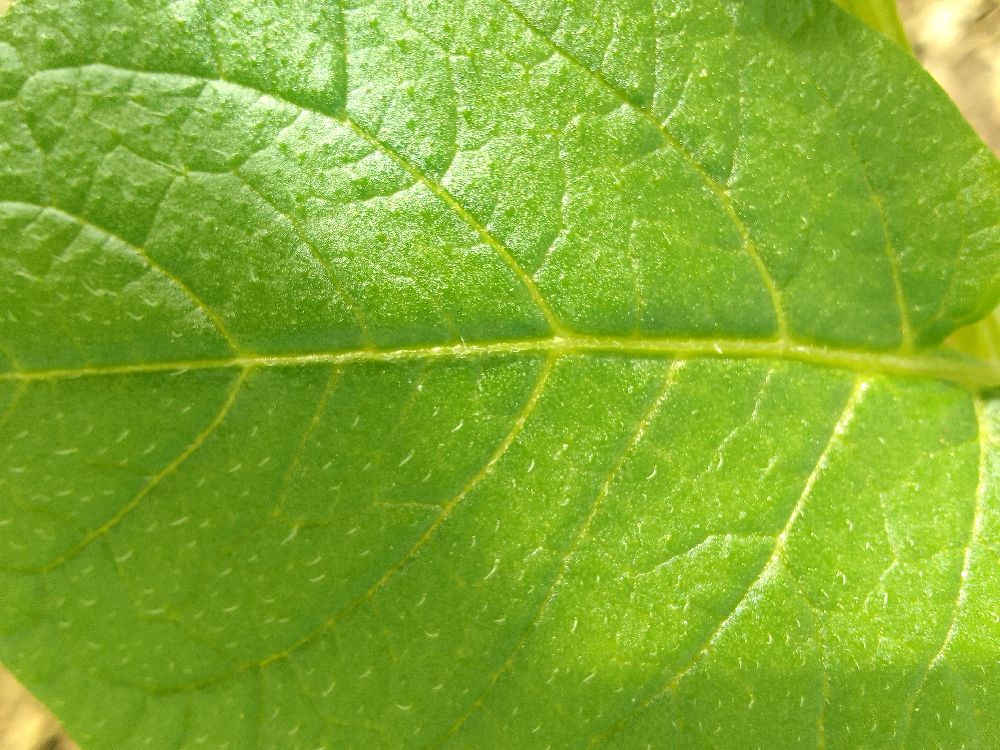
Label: Healthy